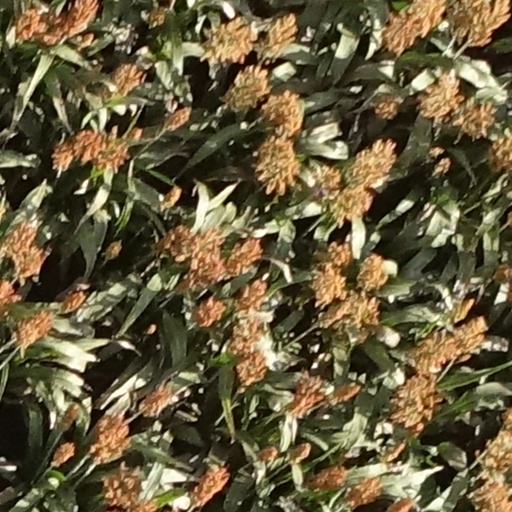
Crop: sorghum